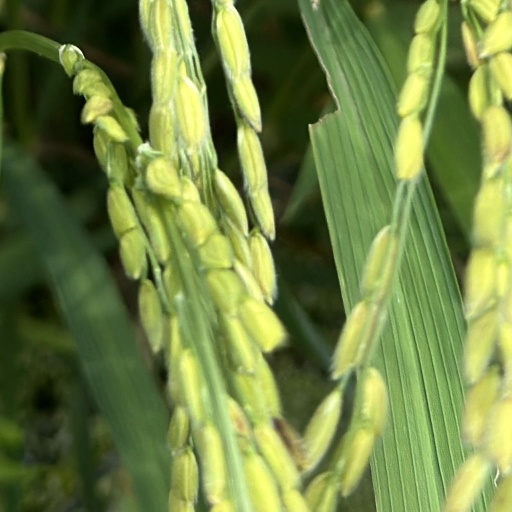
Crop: rice